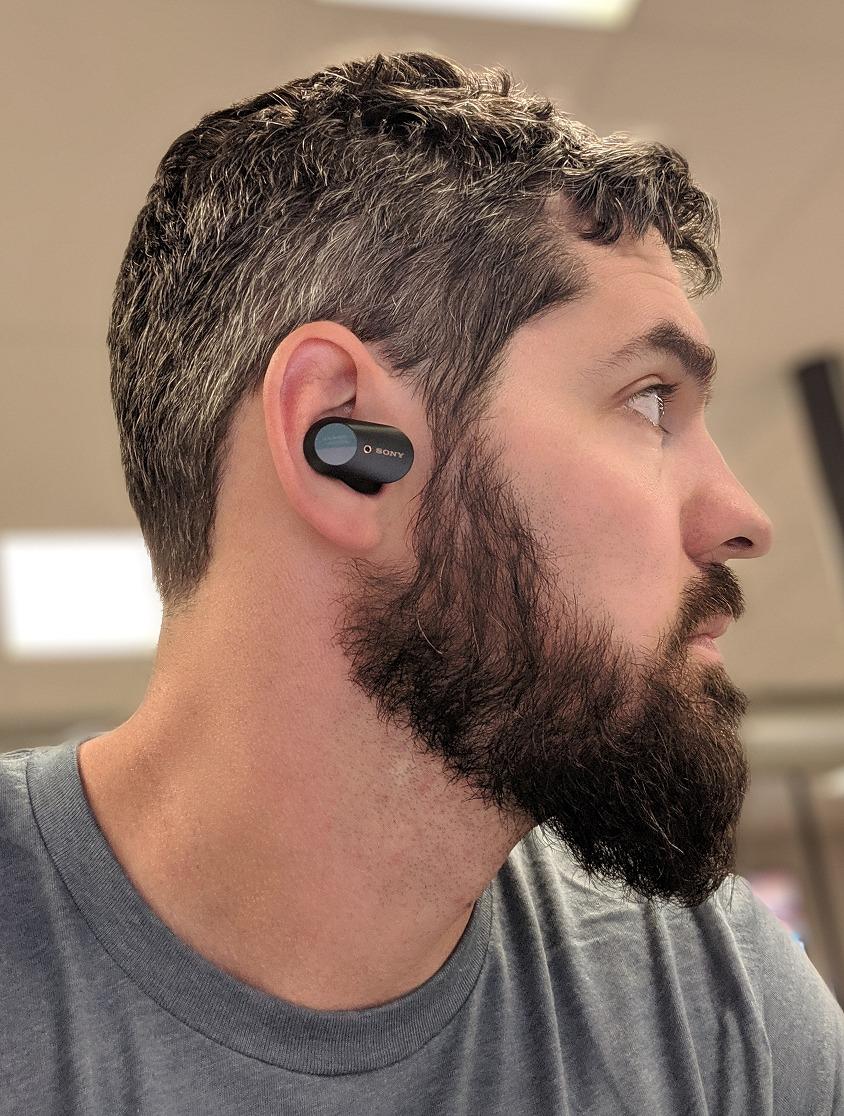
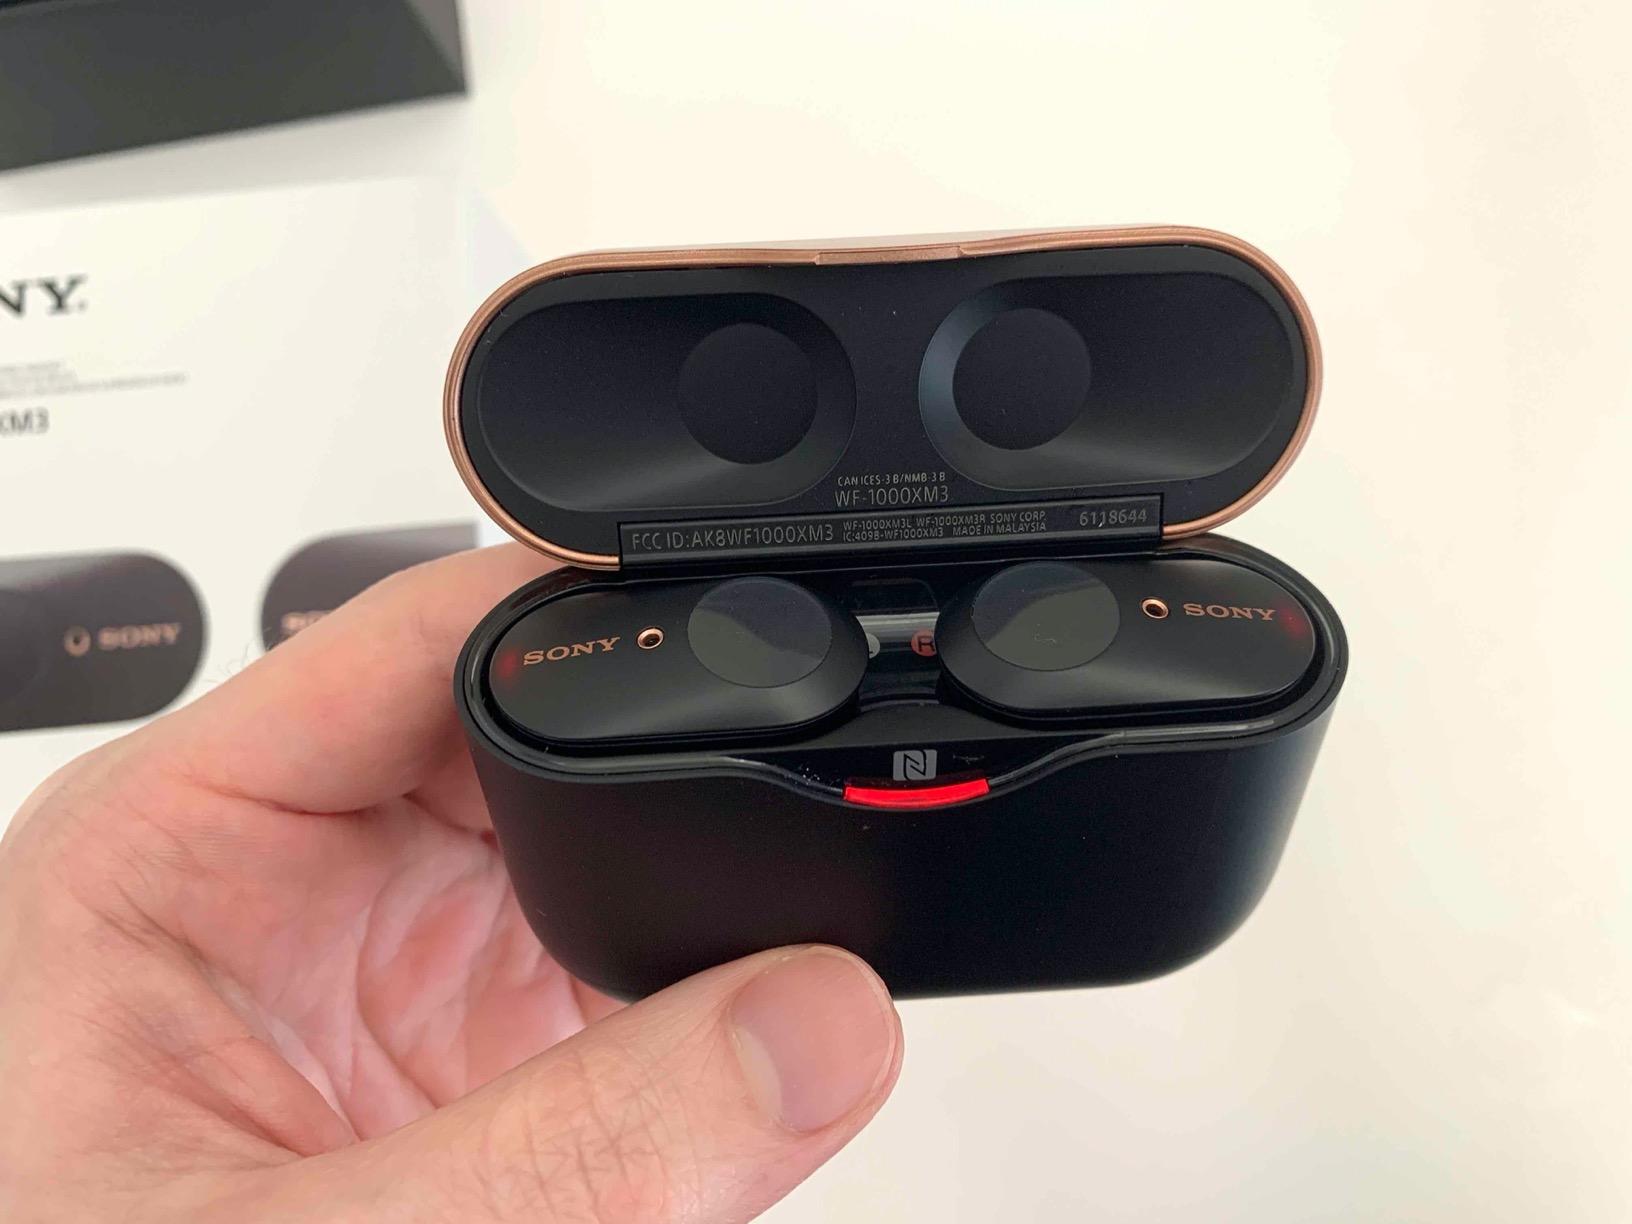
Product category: earbuds
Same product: yes